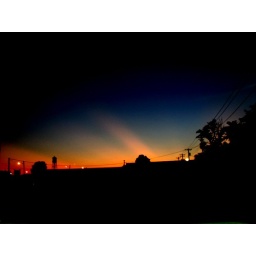
sky over building